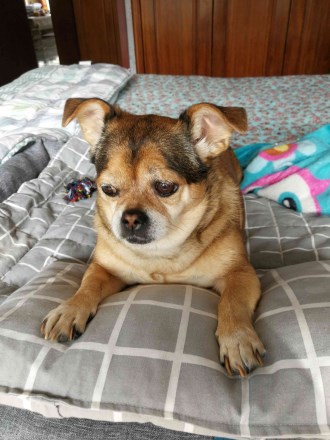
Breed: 3336-n000121-chinese_rural_dog